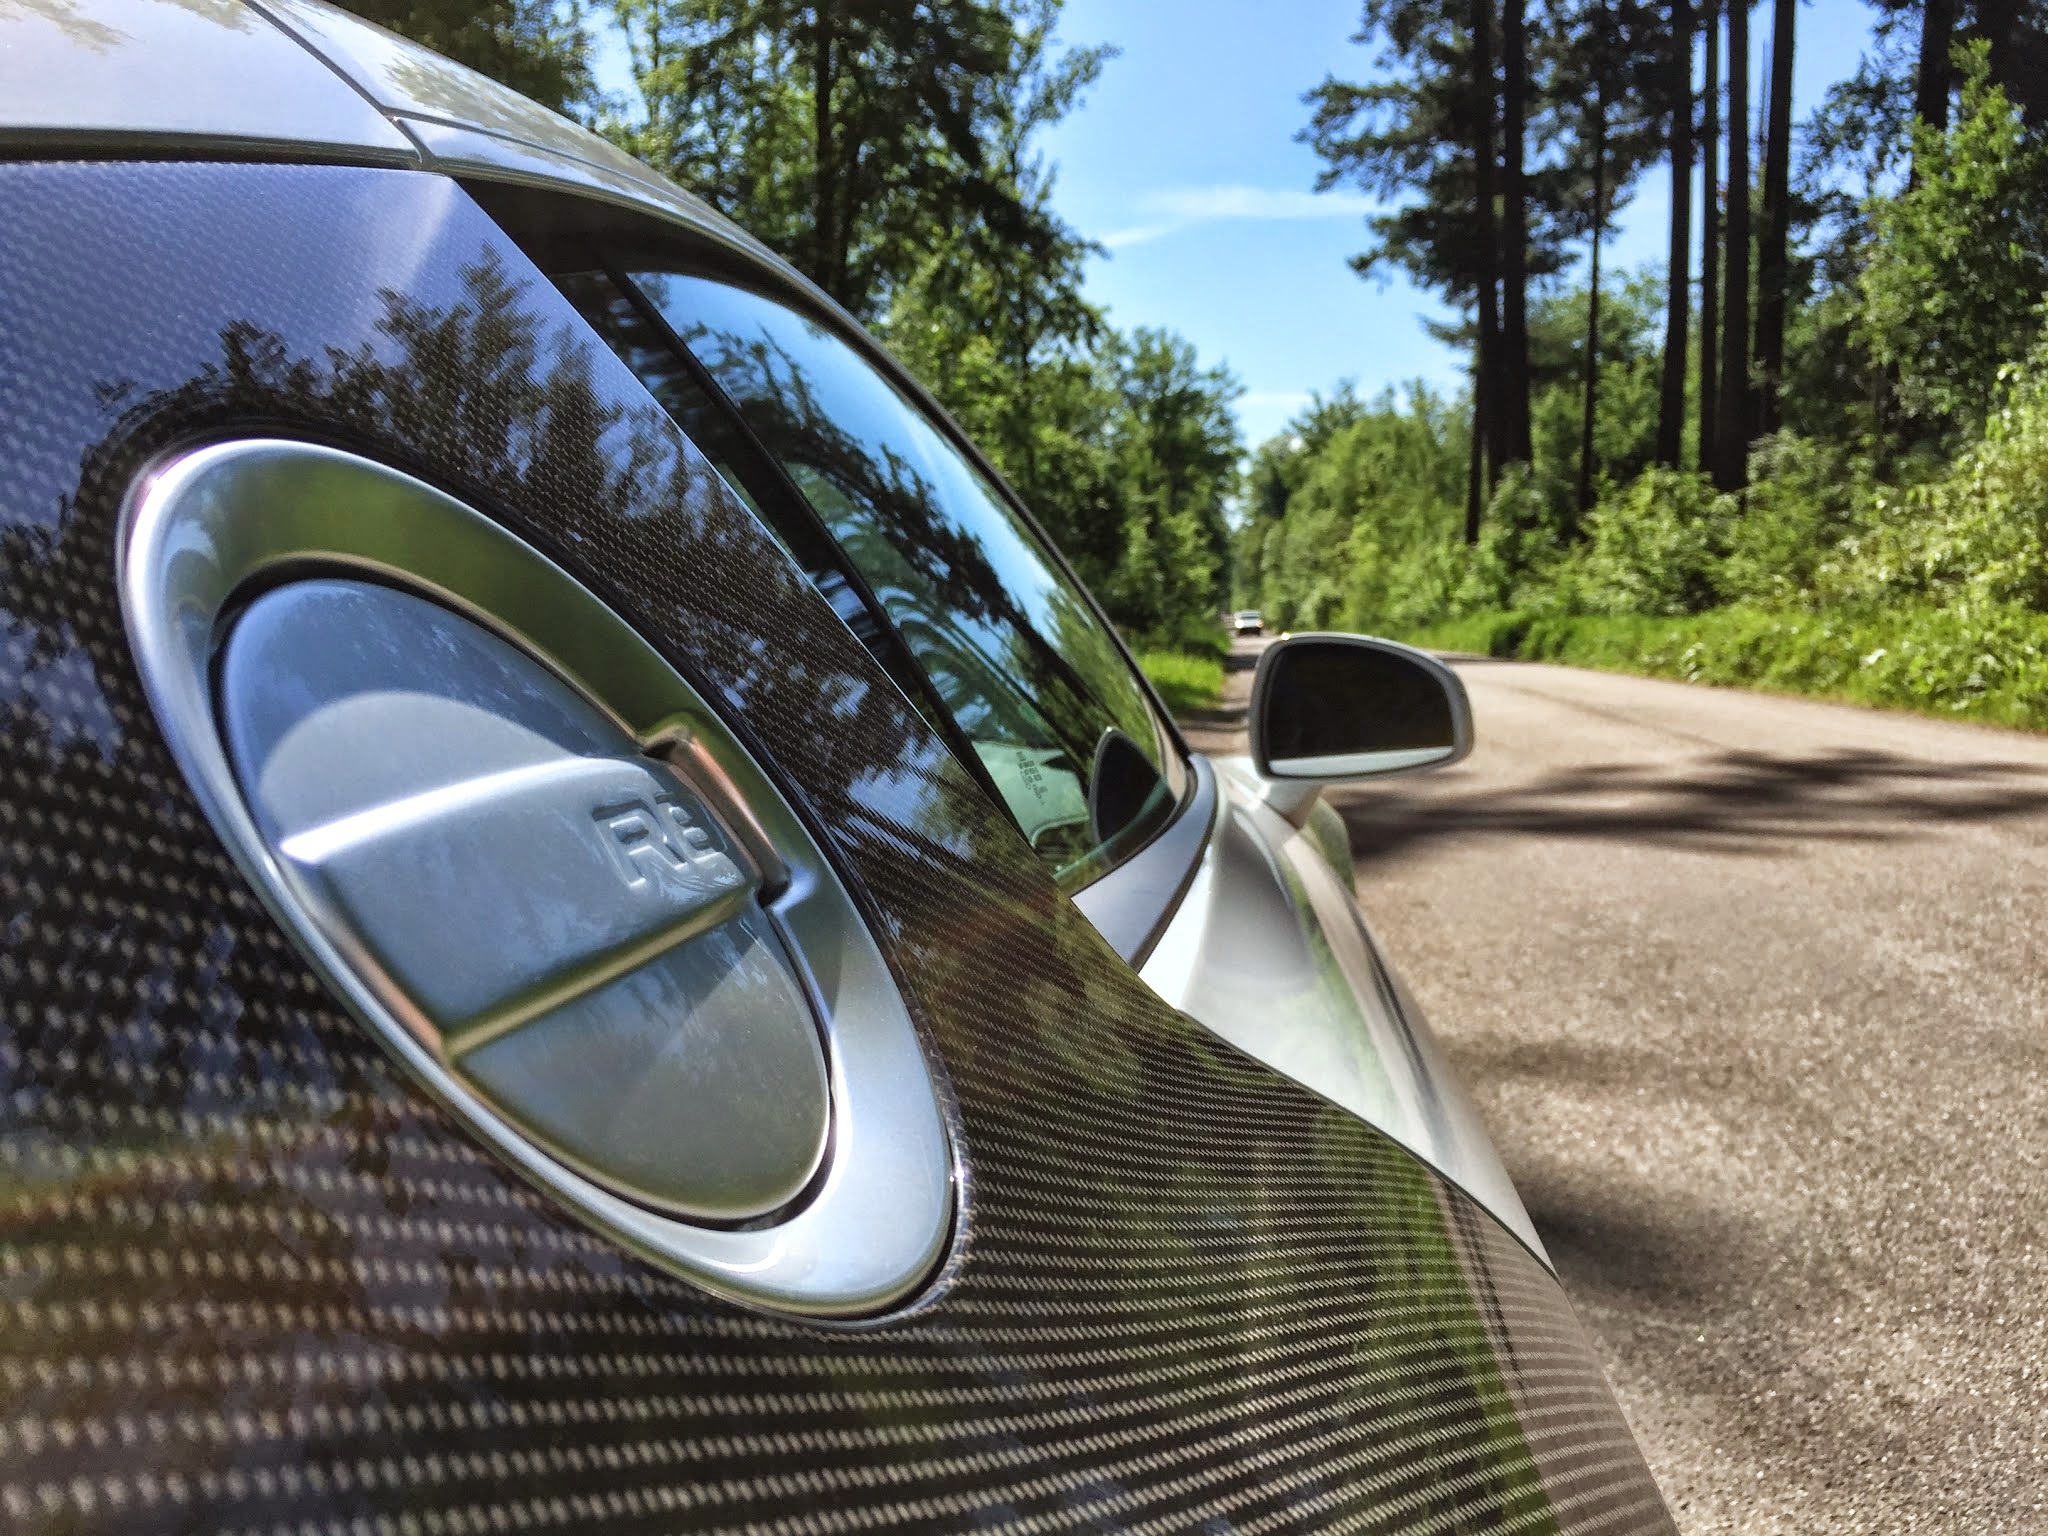
landscape, nature, forest, sun, road, sport, car, wheel, driving, summer, vehicle, auto, sports car, bumper, supercar, background, beautiful, audi, pkw, super sports car, r8, v10, bitzer, marlene, automobile make, automotive exterior, automotive design, luxury vehicle